Stories of Change

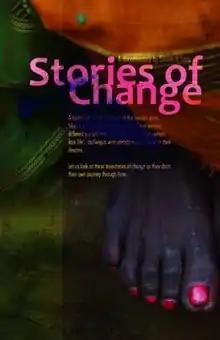
Stories of Change

The documentary focuses on the lives of five Bangladeshi women aging from 16 to 60, from different walks of life, different professions, religions and regions of the country.